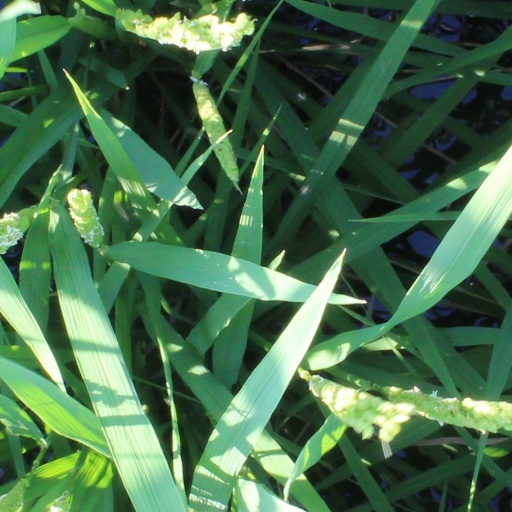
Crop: rice